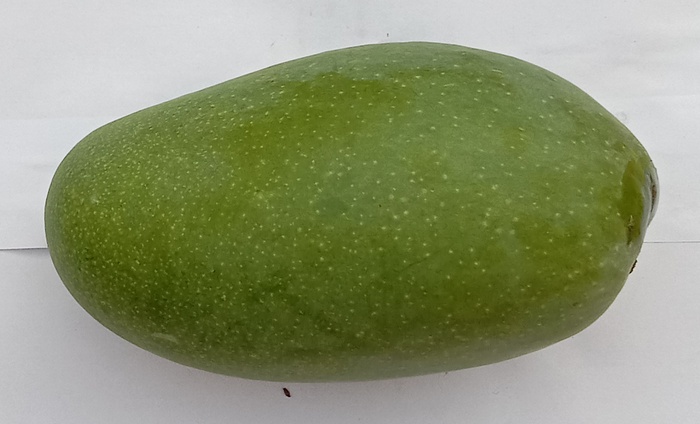
Mango variety: Dosehri